Moss

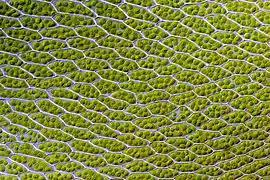
Chloroplasts (green discs) and accumulated starch granules in cells of "Bryum capillare"

Botanically, mosses are non-vascular plants in the land plant division Bryophyta. They are usually small (a few centimeters tall) herbaceous (non-woody) plants that absorb water and nutrients mainly through their leaves and harvest carbon dioxide and sunlight to create food by photosynthesis. With the exception of the ancient group Takakiopsida, no known mosses form mycorrhiza, but bryophilous fungi is widespread in moss and other bryophytes, where they live as saprotrophs, parasites, pathogens and mutualists, some of them endophytes. Mosses differ from vascular plants in lacking water-bearing xylem tracheids or vessels. As in liverworts and hornworts, the haploid gametophyte generation is the dominant phase of the life cycle. This contrasts with the pattern in all vascular plants (seed plants and pteridophytes), where the diploid sporophyte generation is dominant. Mosses reproduce using spores, not seeds, and have no flowers.